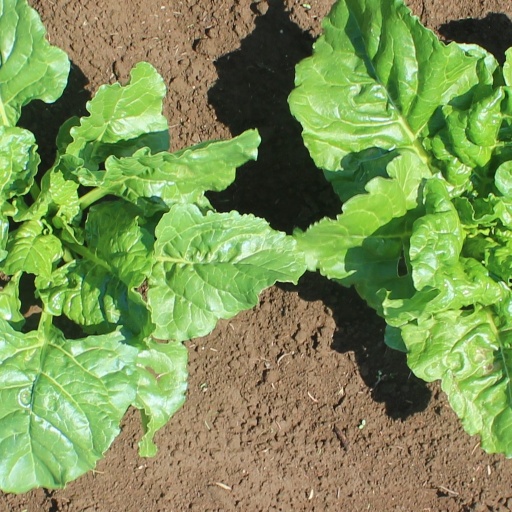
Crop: sugar beet